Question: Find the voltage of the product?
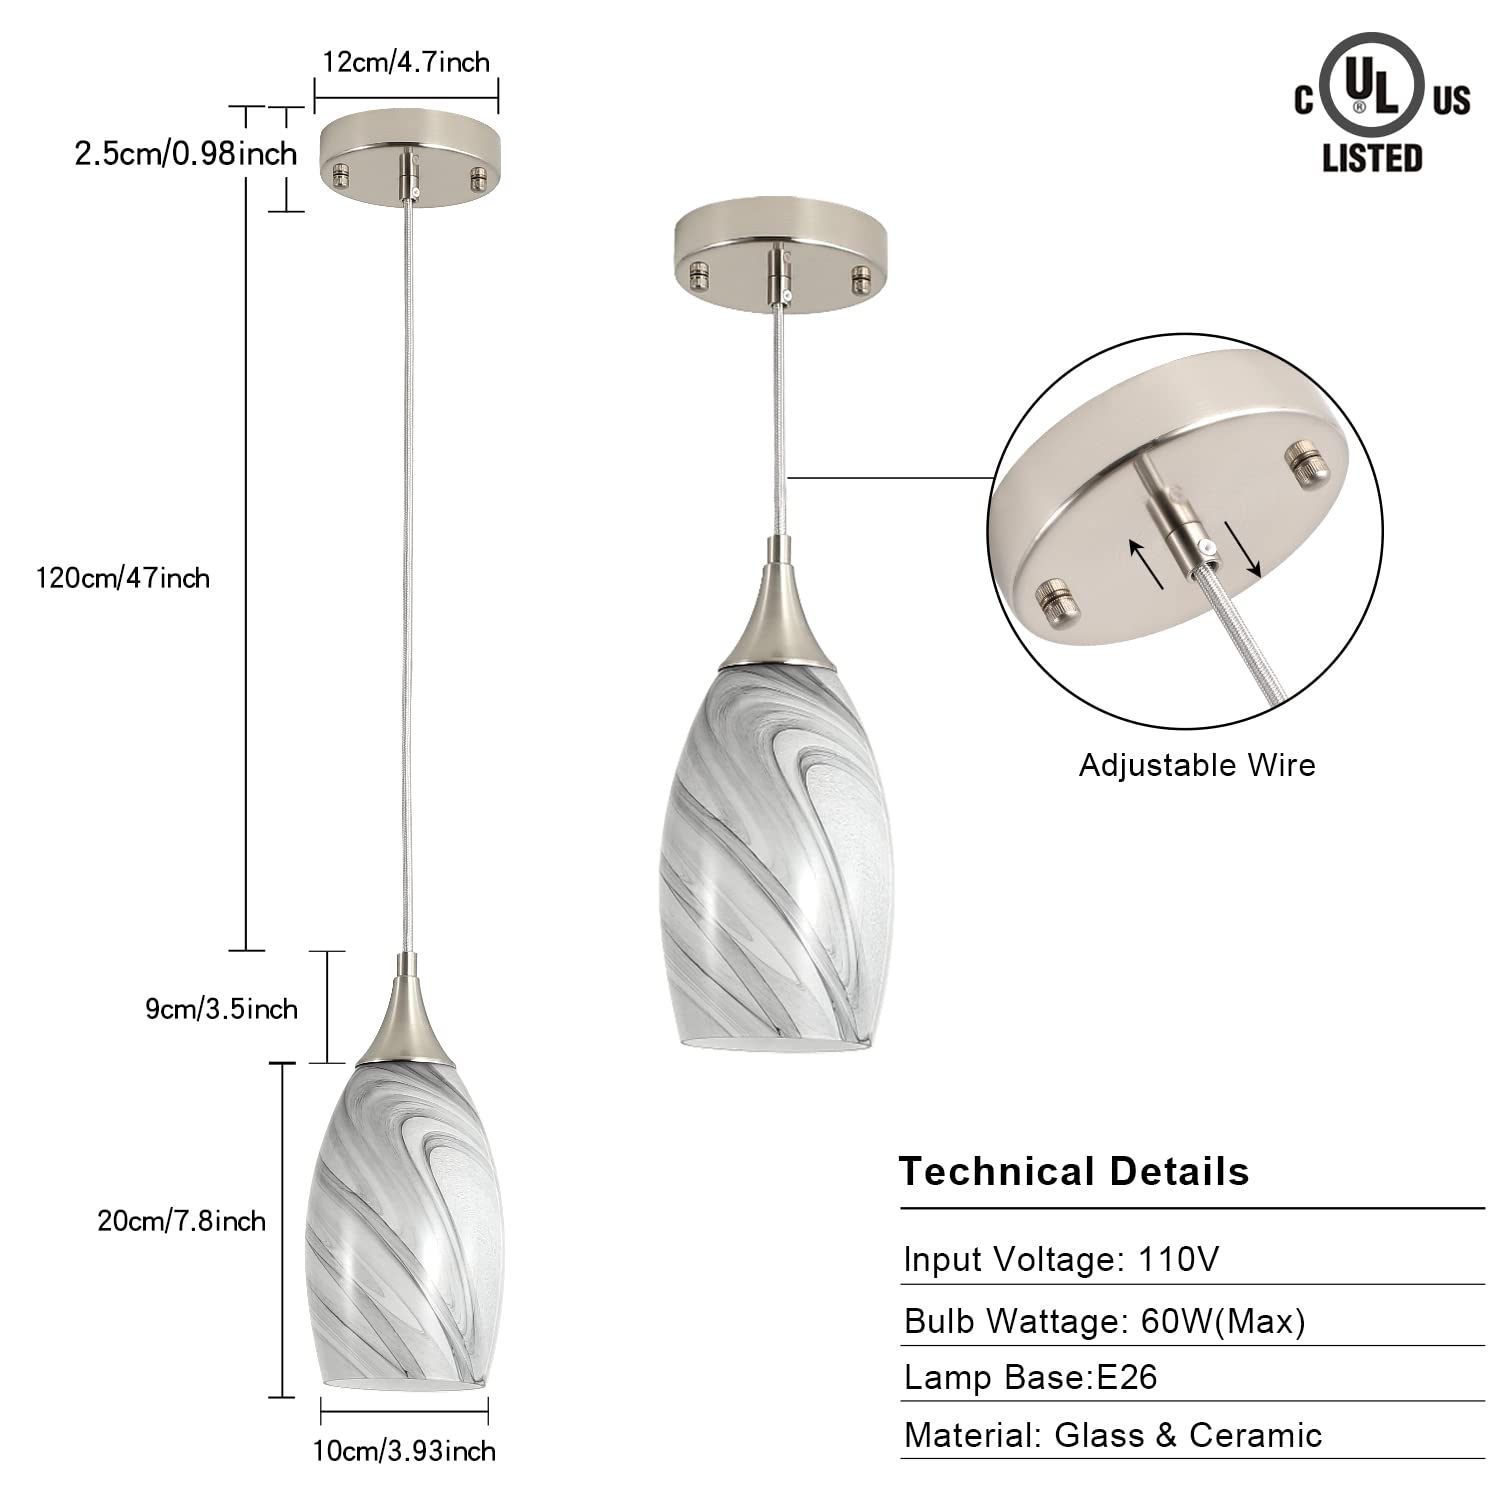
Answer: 110.0 volt